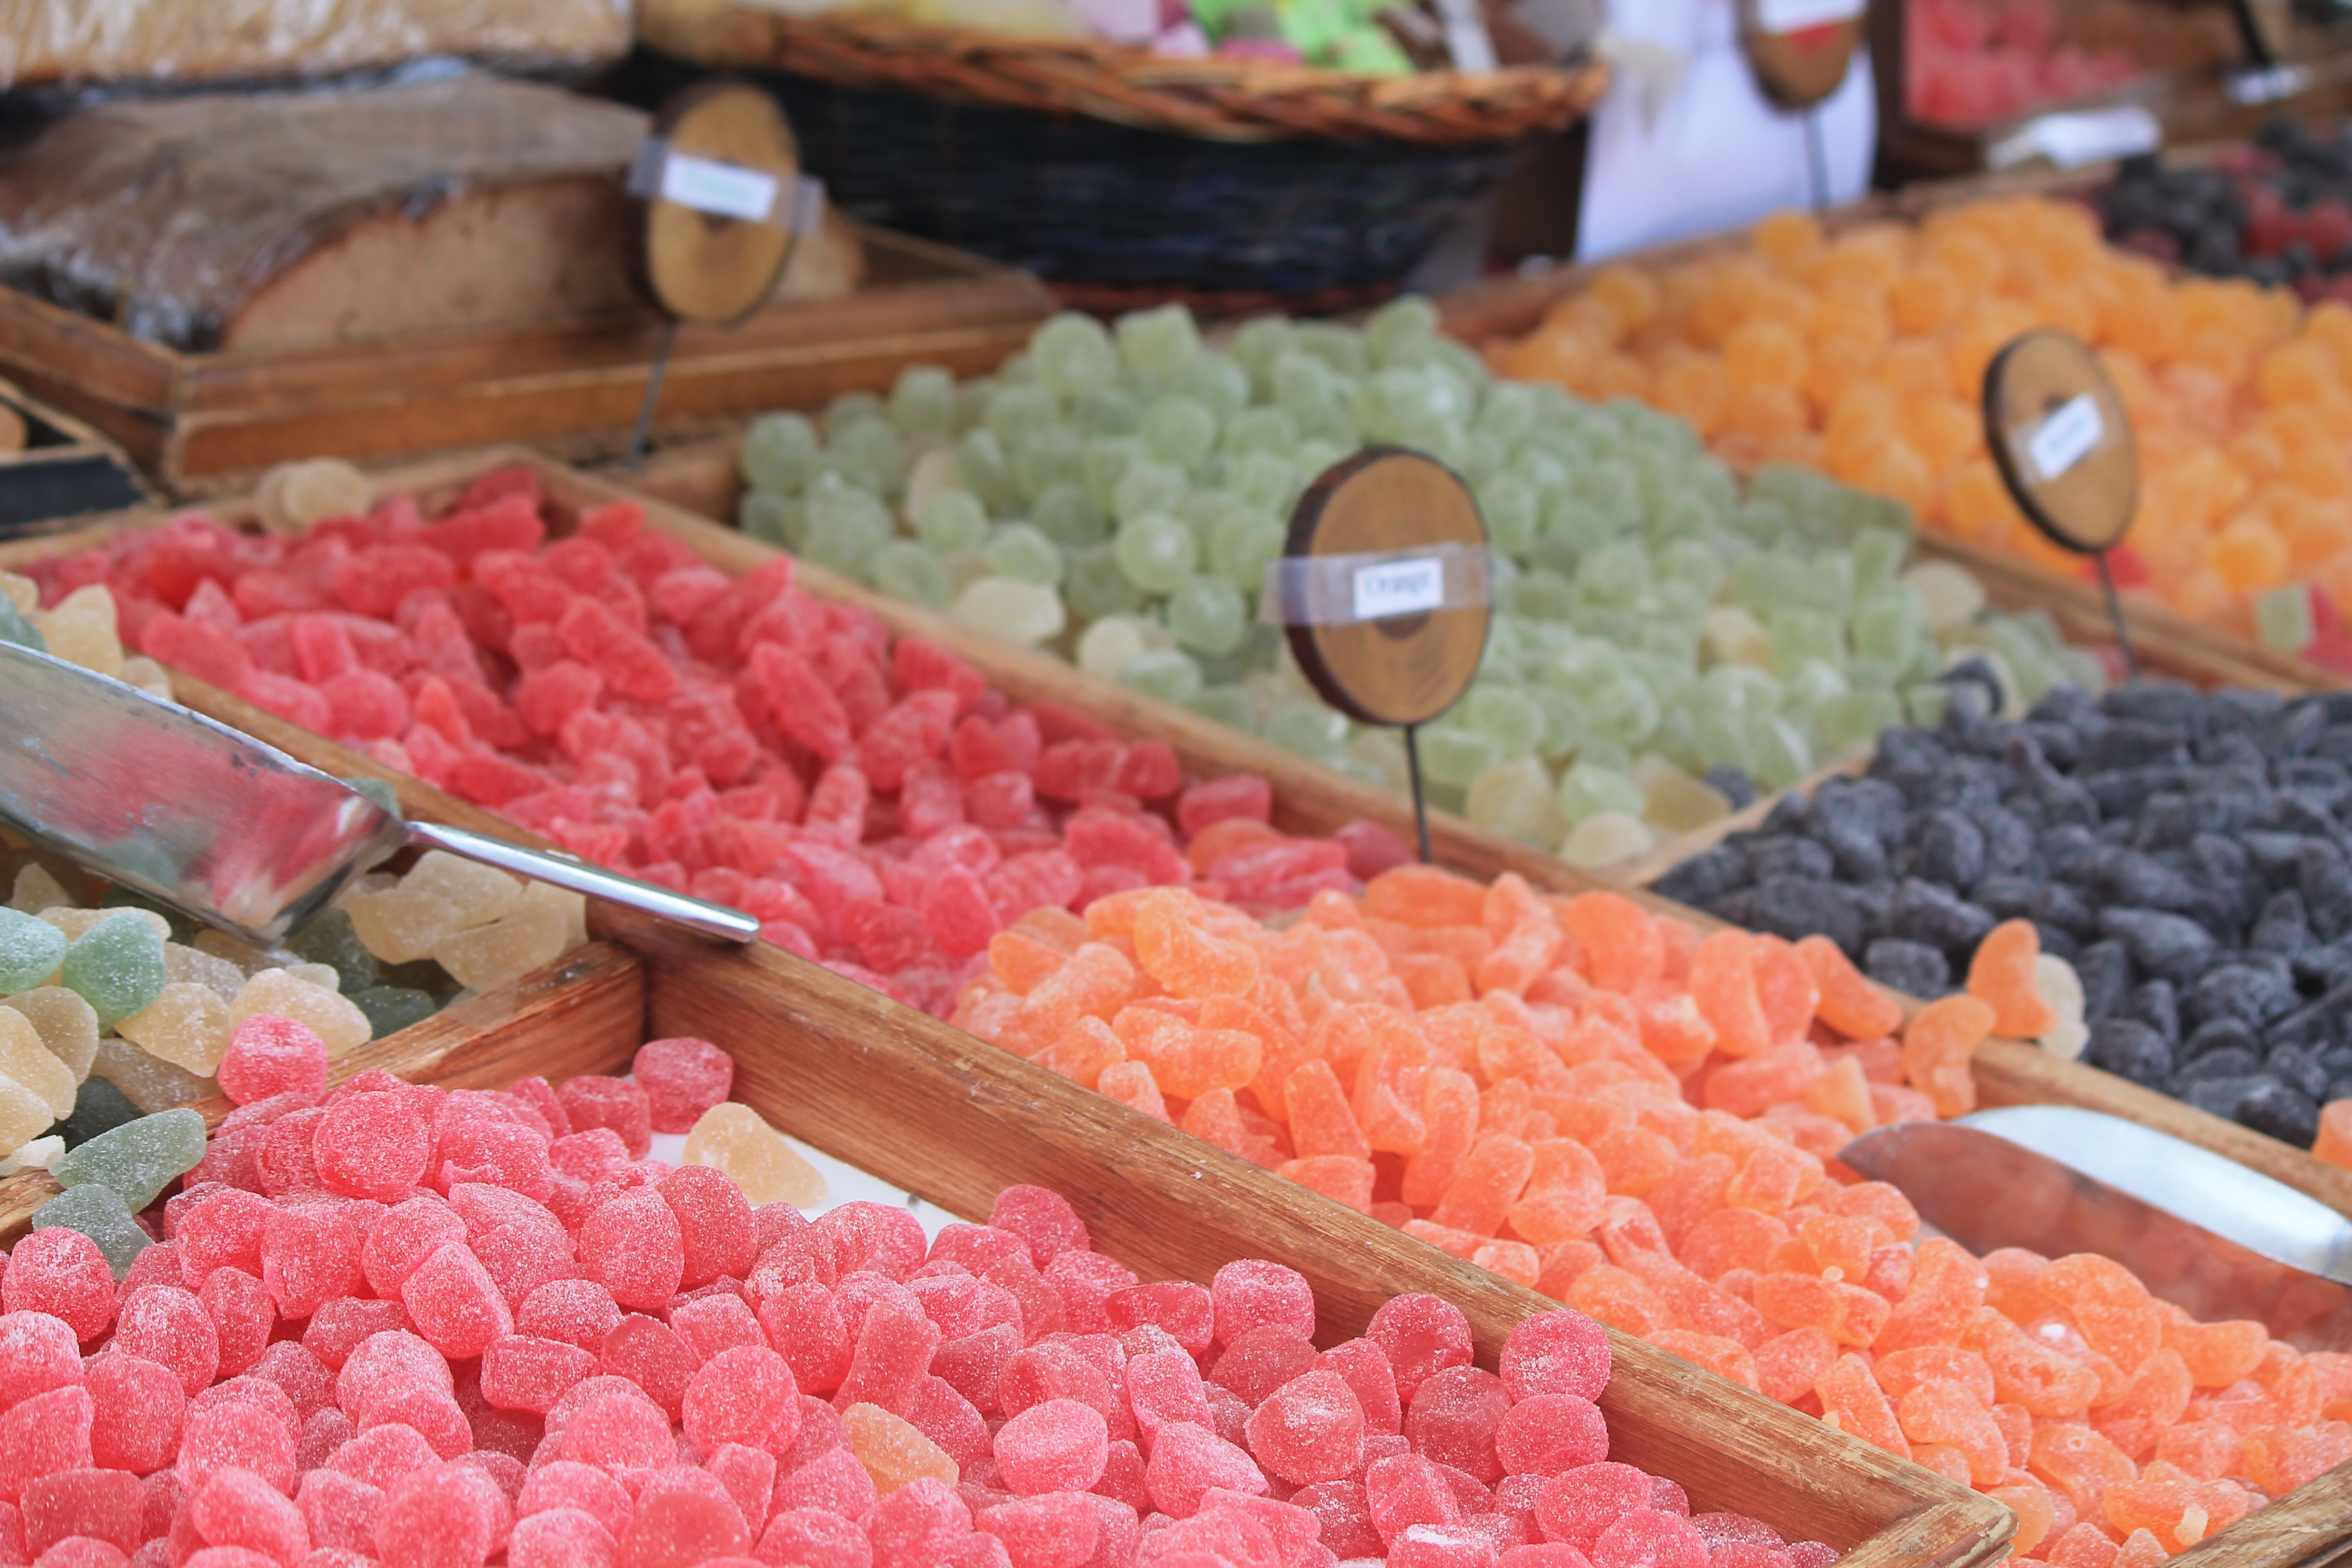
dish, meal, food, produce, market, fish, cuisine, public space, asian food, colors, sugar, display, gluttony, frozen food, fruit paste